Jan van den Hoecke

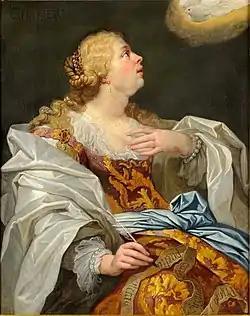
"Sibylla Cimmeria"

Some of these collaborations involved the creation of so-called 'garland paintings'. Garland paintings are a type of still life invented in early 17th century Antwerp by Jan Brueghel the Elder and later developed further by Flemish still life painters such as Daniel Seghers. This style of painting typically shows a flower or a fruit garland around a devotional image or portrait. In the later development of the genre, the devotional image was replaced by other subjects such as portraits, mythological figures and allegorical scenes. An example of a collaboration by van den Hoecke on a garland painting is the "Flower garland surrounding a portrait of Archduke Leopold Wilhelm" (Uffizi Gallery). In this work Daniel Seghers painted the flowers and van den Hoecke the illusionistic bust of the Archduke.